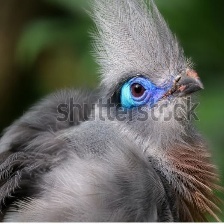
Species: CRESTED COUA
Scientific name: COUA CRISTATA